Humble Oil

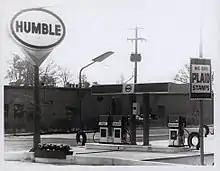
Humble-branded forecourt located in Gahanna, Ohio (early 1970's). The Enco brand was not used in Ohio because of trademark infringement claims made by Standard Oil Co. of Ohio (Sohio); Exxon later withdrew from Ohio entirely by the end of the decade save for Southeast Ohio and Columbus

In 1963, Humble was approached by Tidewater Oil Company, a major gasoline marketer along the eastern and western seaboards, to purchase Tidewater's refining and marketing operations on the west coast, a move that would have given Humble a large number of existing stations and a refinery in California, which was then the fastest-growing gasoline market. However, the U.S. Justice Department objected to Humble's plan and Tidewater's west coast operations were sold to Phillips Petroleum in 1966. Meanwhile, Humble gradually built up new and rebranded service stations in California and other western states under the Enco brand and purchased a large number of stations from Signal Oil Company in 1967, followed by the opening of a new refinery in Benicia, California, in 1969.